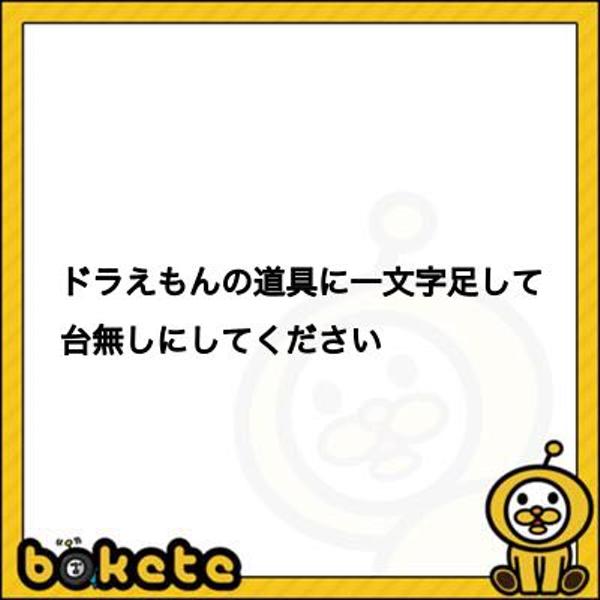
回答: あんきもぱん